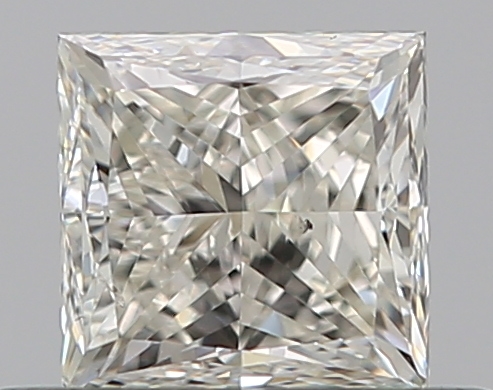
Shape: princess
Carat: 0.5
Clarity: SI1
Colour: J
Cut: VG
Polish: EX
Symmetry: VG
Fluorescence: F
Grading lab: GIA
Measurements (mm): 4.1 x 4.03 x 3.09